Lyndonville, Vermont

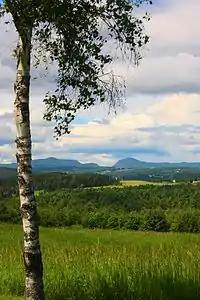

In 2007, voters at first decided to merge with the town of Lyndon by dissolving the village government, but a re-vote rescinded this decision.